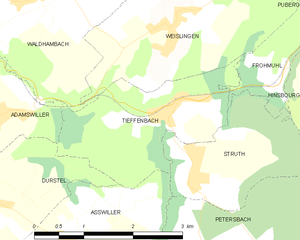
Carte des communes françaises